Smørstein Tunnel

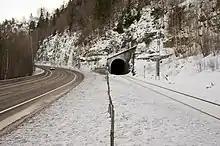
The northern entrance, County Road 313 to the left

The Smørstein Tunnel is a tunnel located at Smørstein in Holmestrand, Norway. The tunnel carried a single, electrified track of the Vestfold Line. The need for a tunnel arose after a 19 August 1918 landslide washed away the railway past Smørstein. A temporary track was in place from 28 October, but the Norwegian State Railways (NSB) determined that the geology was too unstable and thus decided to build a tunnel to avoid the poor geological conditions. The tunnel opened on 25 May 1921 and was until 2010 the only tunnel on the Vestfold Line between Drammen and Larvik. The tunnel was closed in 2016 with the opening of the Holmestrandsporten tunnel, and converted to a bicycle tunnel along with the rest of the old railway line.